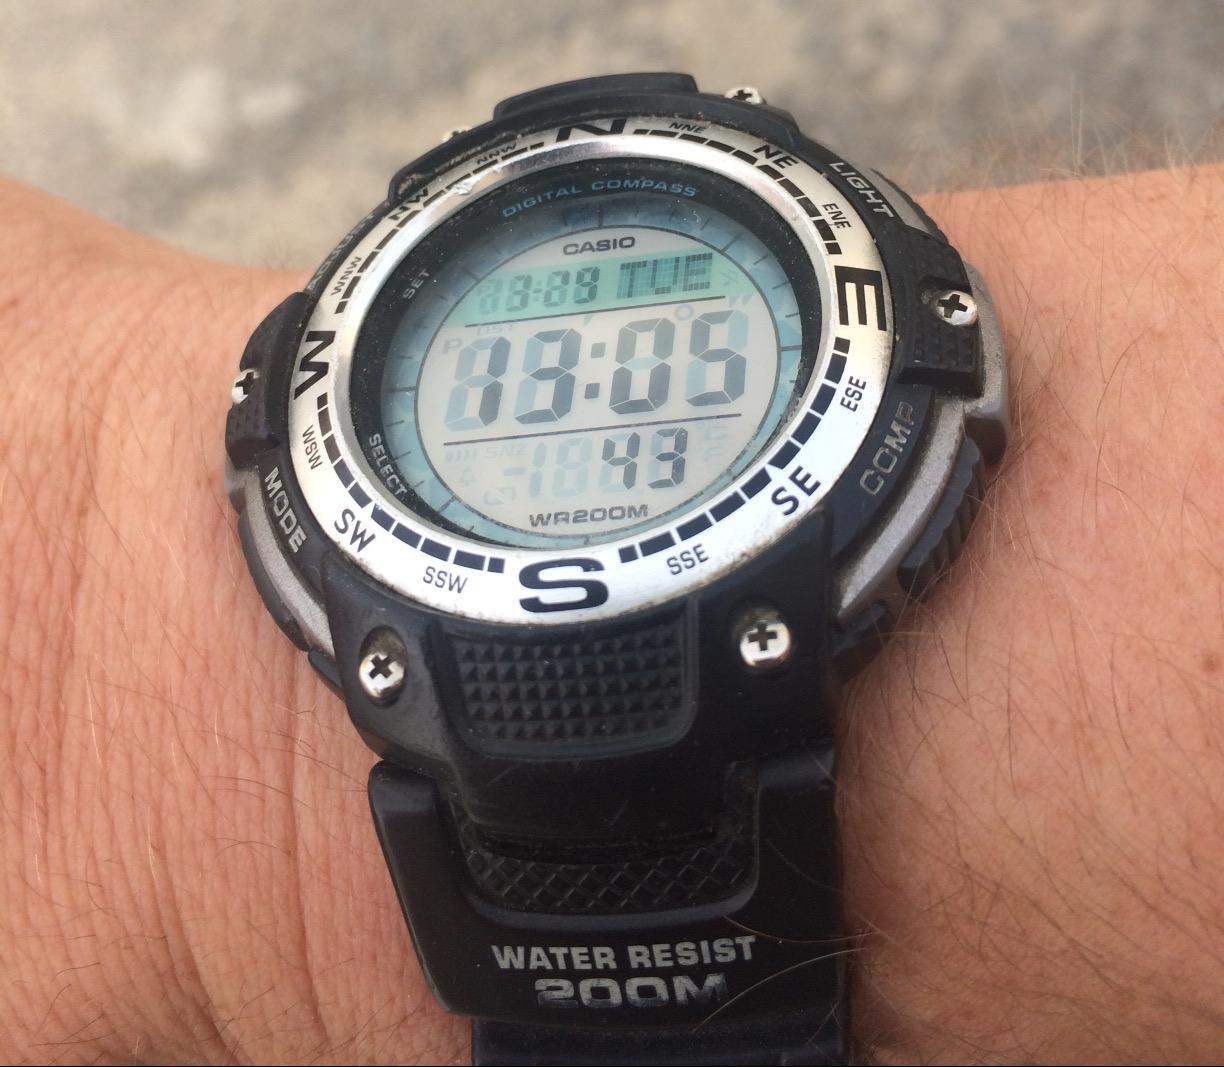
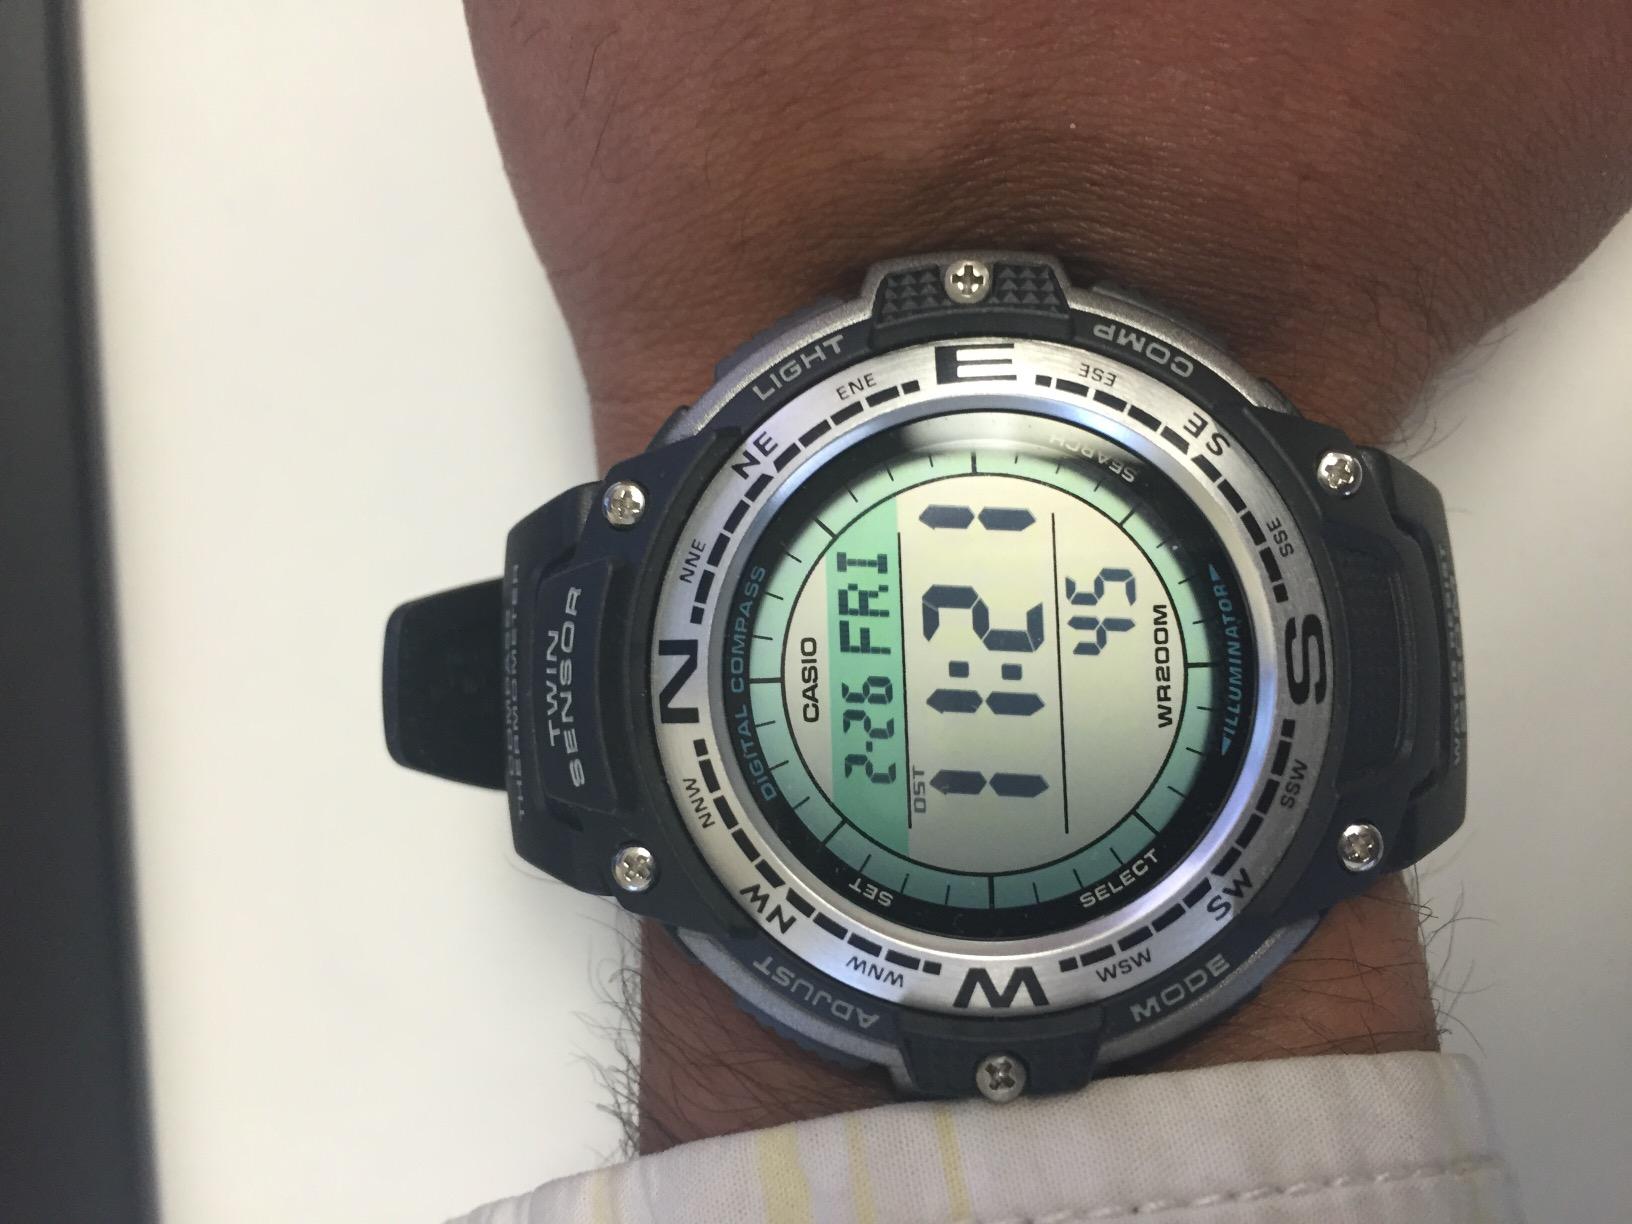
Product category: accessories_watch
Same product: yes